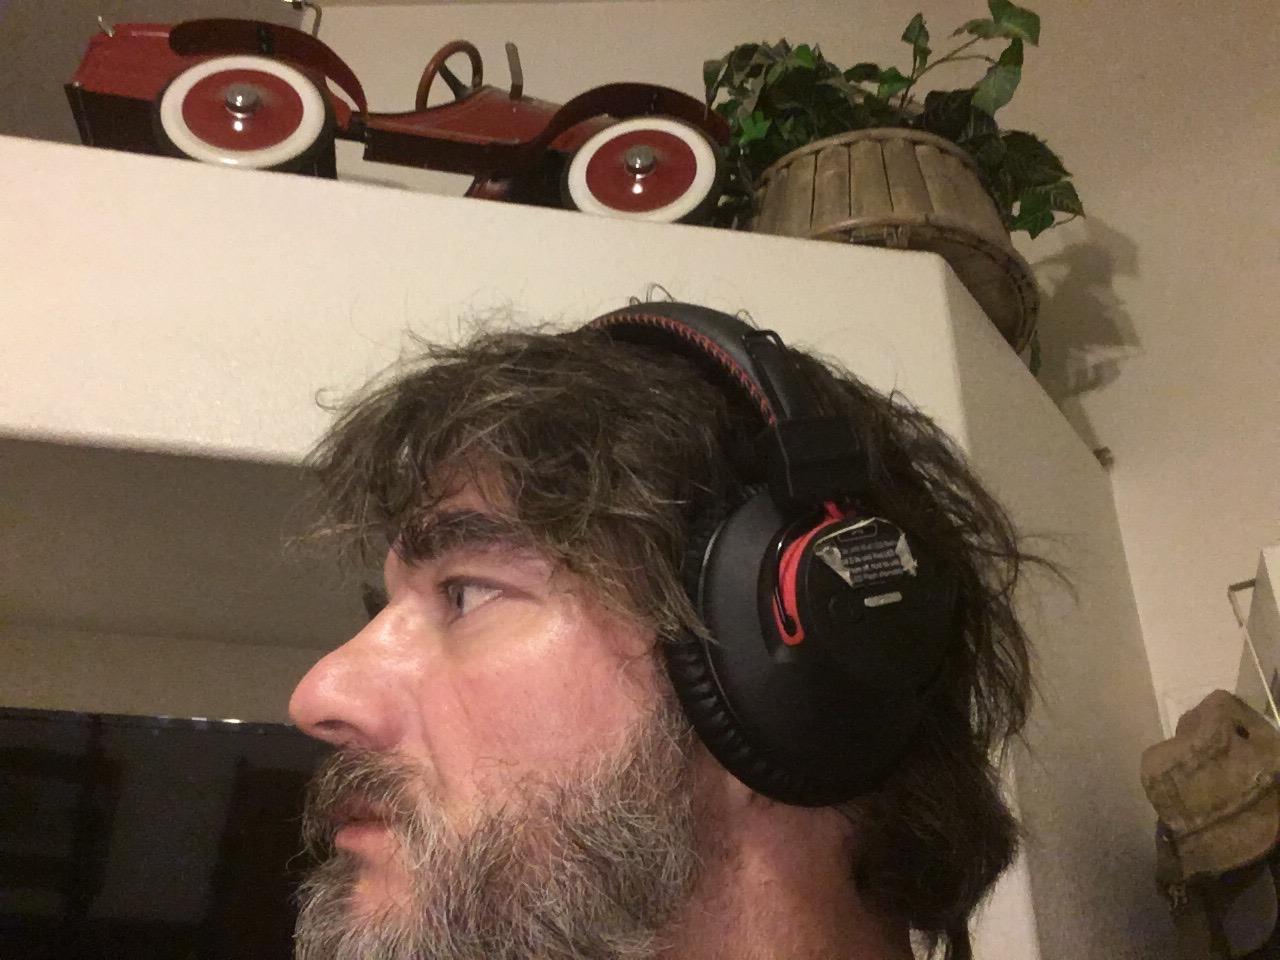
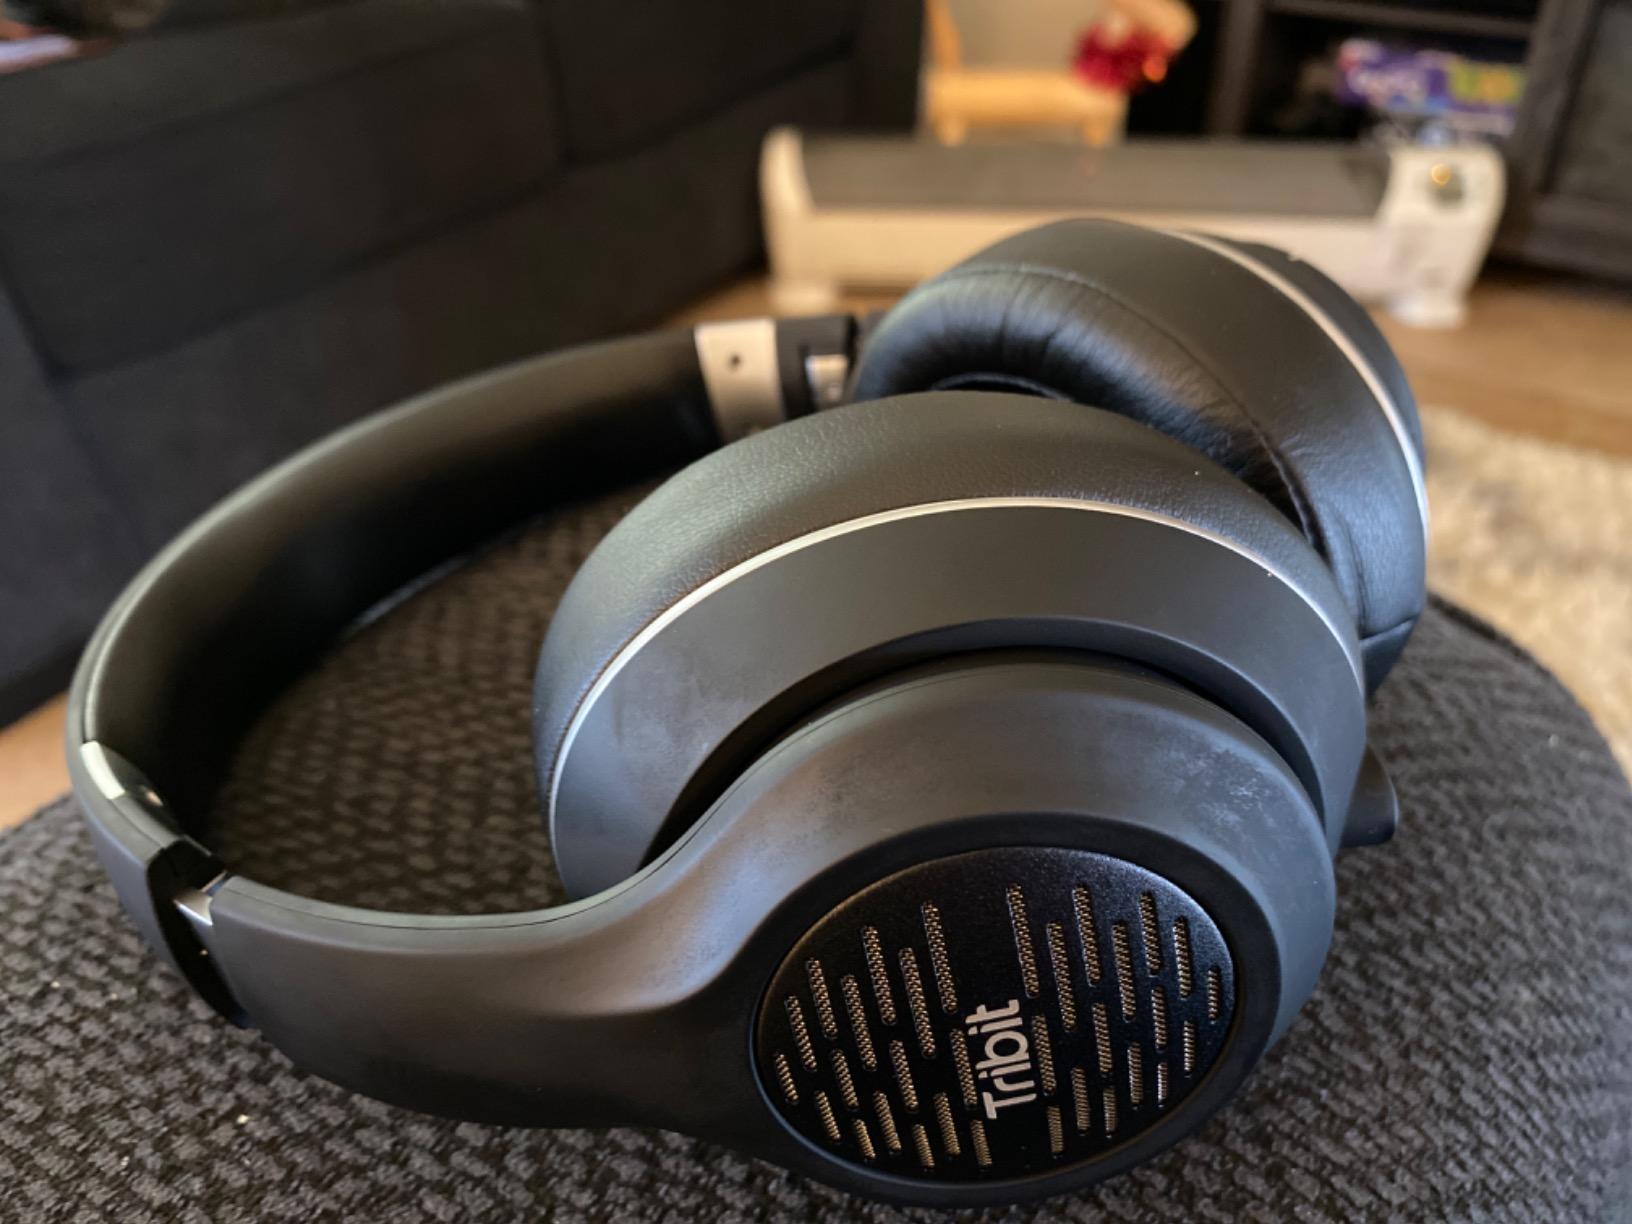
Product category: headphones
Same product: no